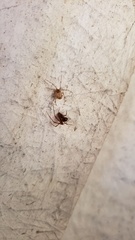
Species: Parasteatoda_tepidariorum